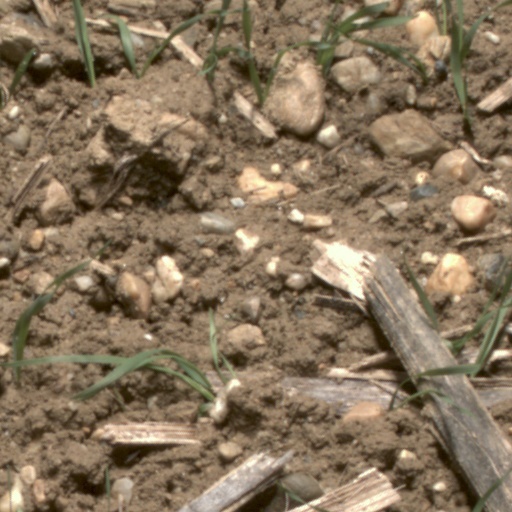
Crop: wheat